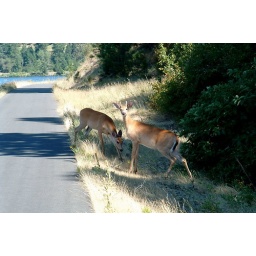
Photo taken on the bike trail on Coeur d' Alene lake near Harrison.